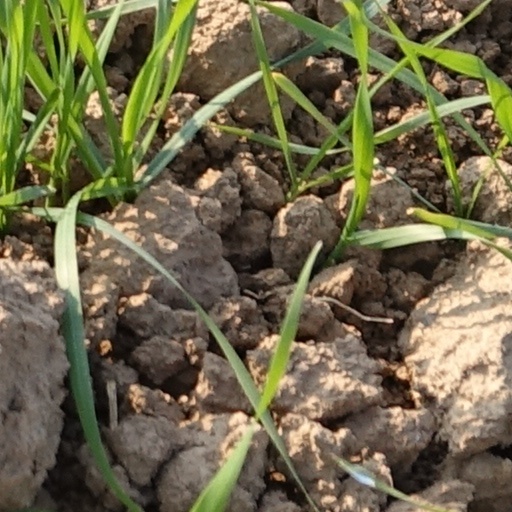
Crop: wheat